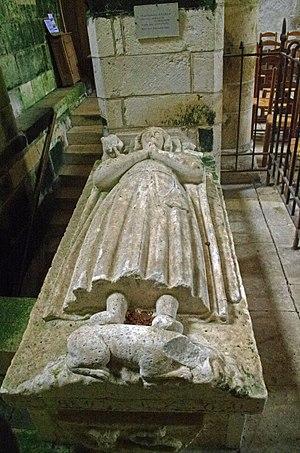
Une aumônière est, à l'origine, une forme de bourse portée à la ceinture et contenant l'argent destiné à l'aumône. Par extension, c'est aussi le nom d'une spécialité gastronomique.
L'église Saint-Laurent-et-Notre-Dame de Gargilesse-Dampierre est une église catholique française. Elle est située sur le territoire de la commune de Gargilesse-Dampierre, dans le département de l'Indre, en région Centre-Val de Loire.